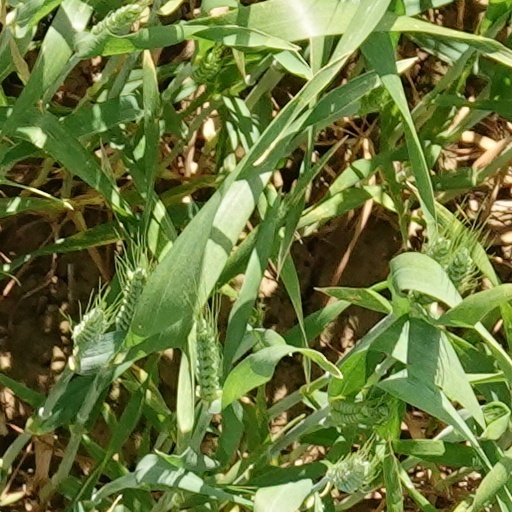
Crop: wheat